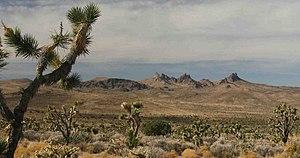
Le monument national des Castle Mountains est un monument national américain désigné comme tel par le président des États-Unis Barack Obama le 12 février 2016. Il protège une partie du comté de San Bernardino, en Californie et est adjacent au parc national de Joshua Tree.
Cette liste recense les monuments nationaux américains.